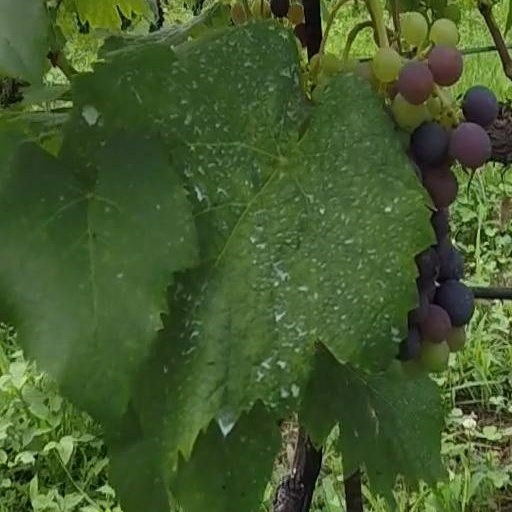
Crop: grape